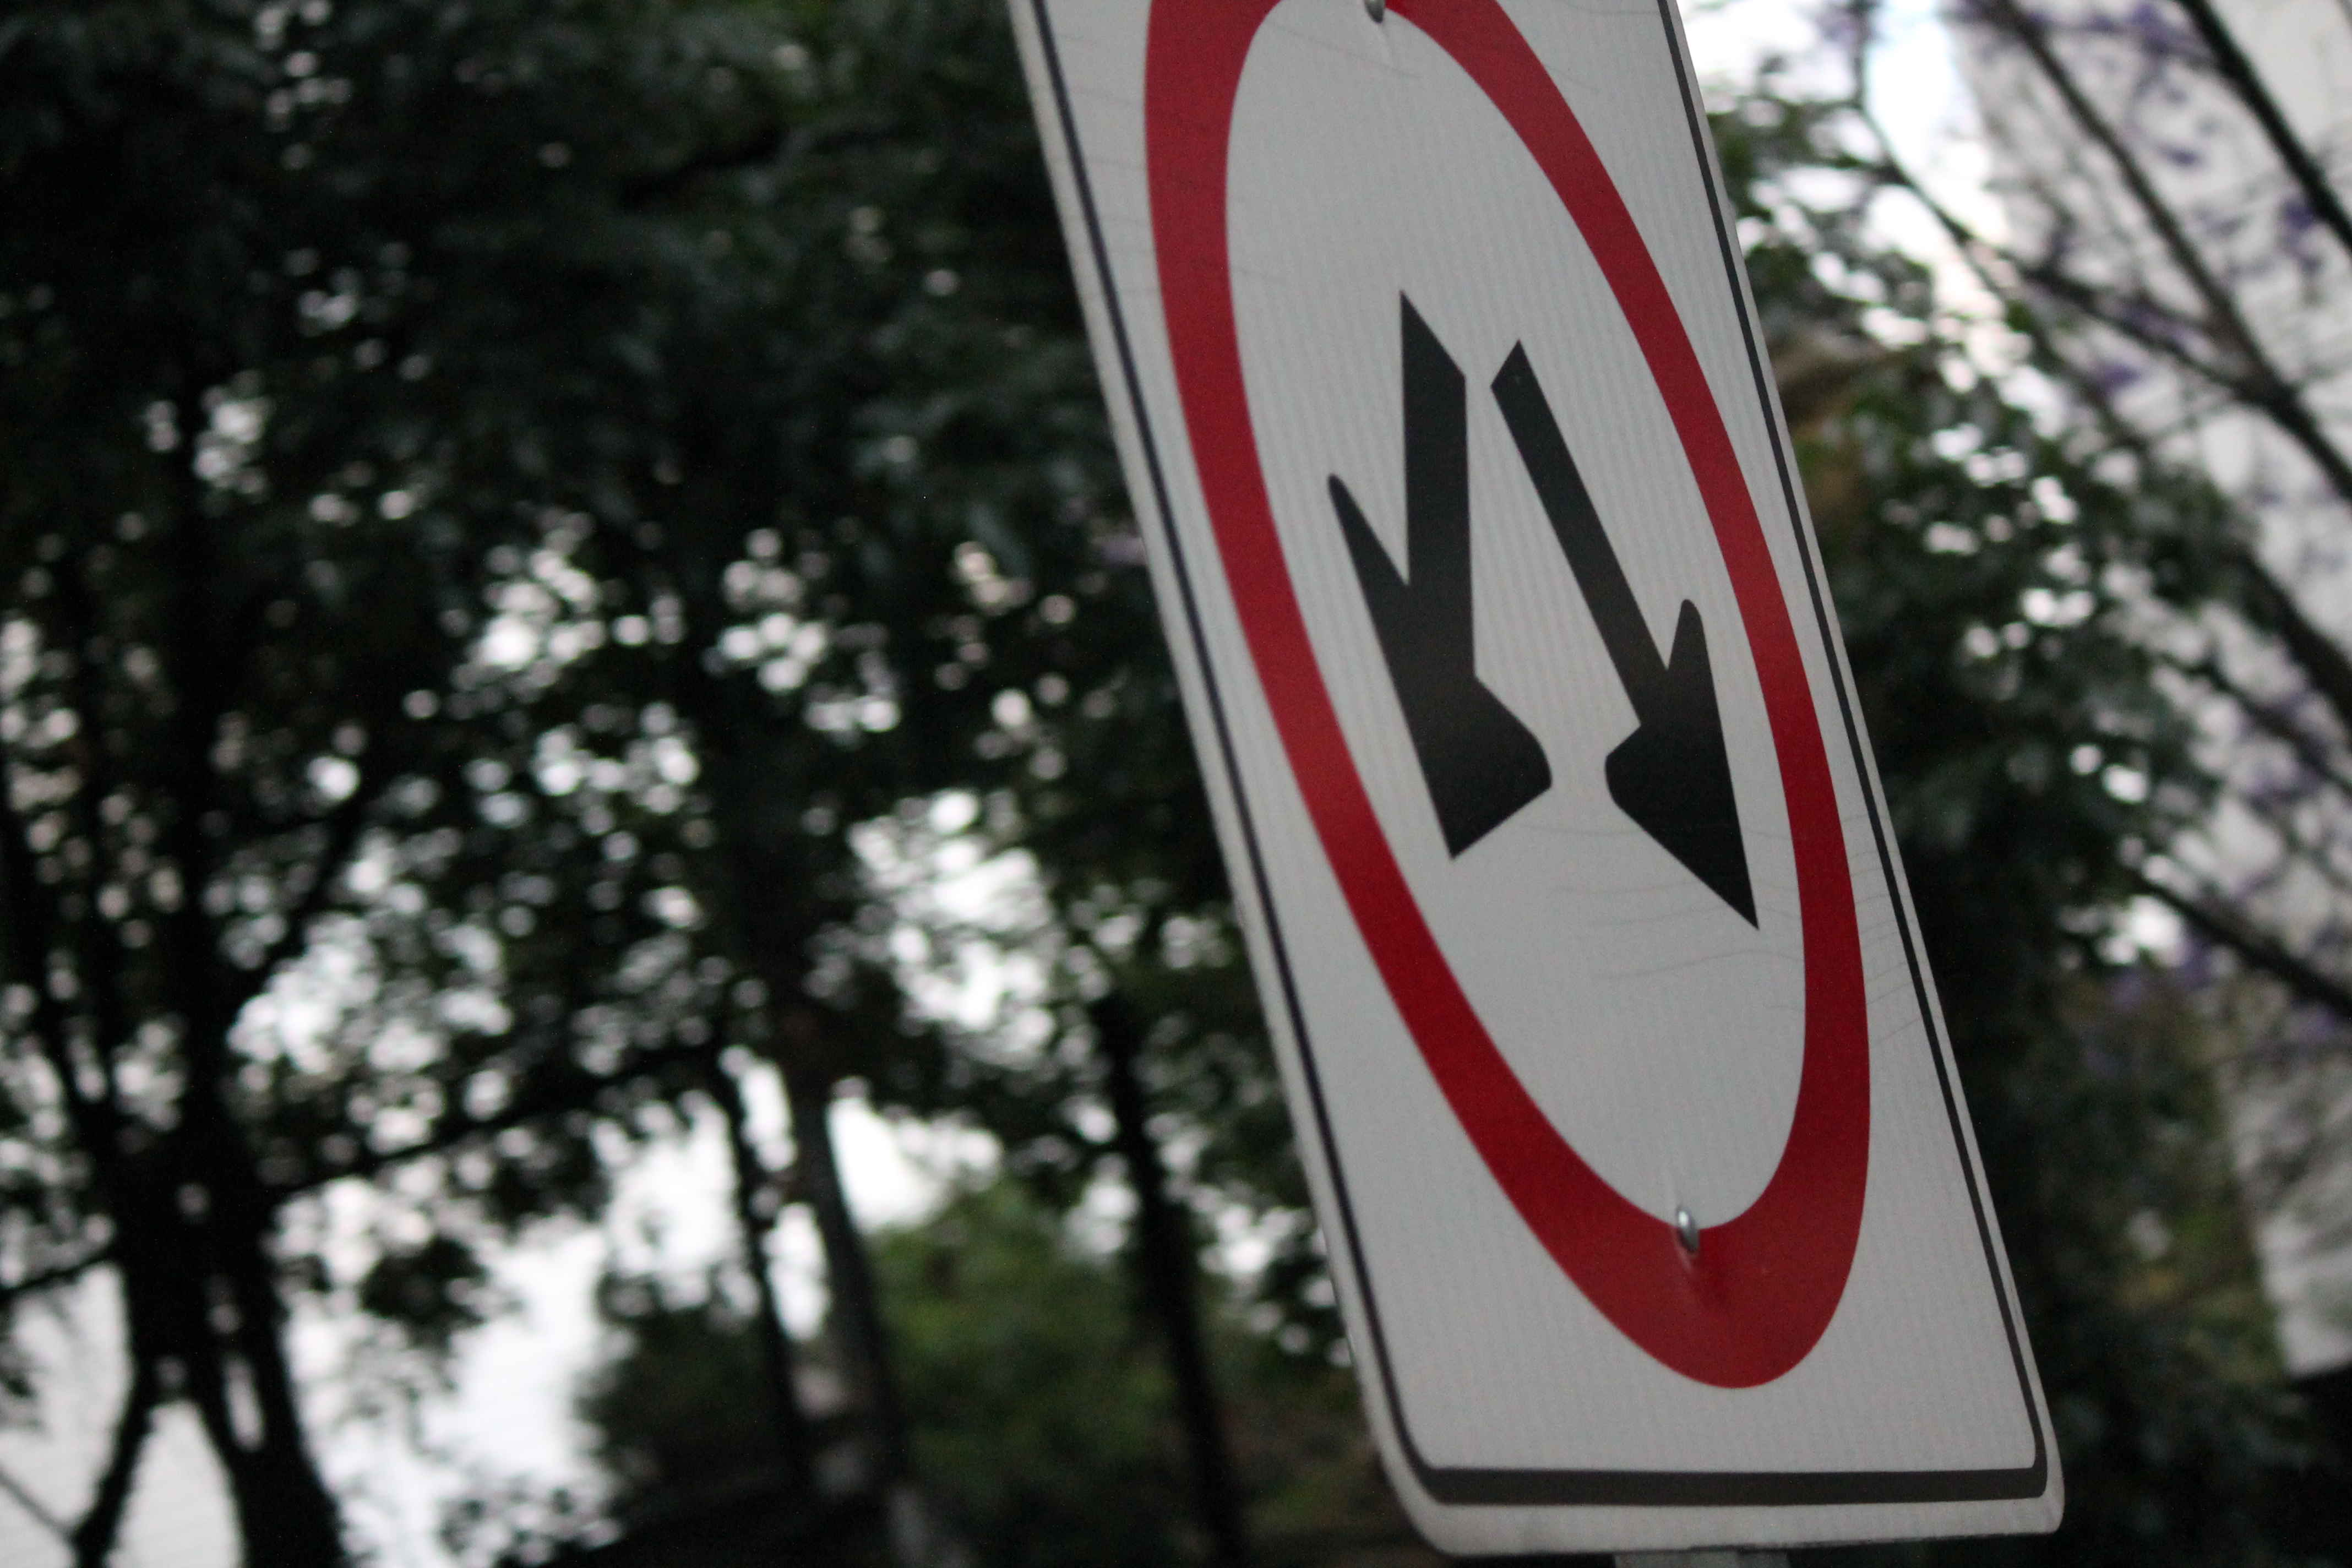
advertising, sign, roadsign, street sign, seal, signage, lane, stop sign, arrow, streetsign, arrows, sealdetrnsito, streetview, trafficsigns, traffic sign